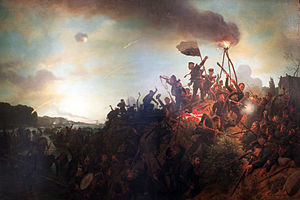
Slaget om Als
Slaget om Als i 29. juni 1864. Maleri fra 1868 af Wilhelm Camphausen
Slaget om Als blev udkæmpet på Kær Halvø den 29. juni 1864 under 2. Slesvigske Krig mellem Danmark og Preussen. Slaget om Als var den sidste afgørende kamp i krigen.